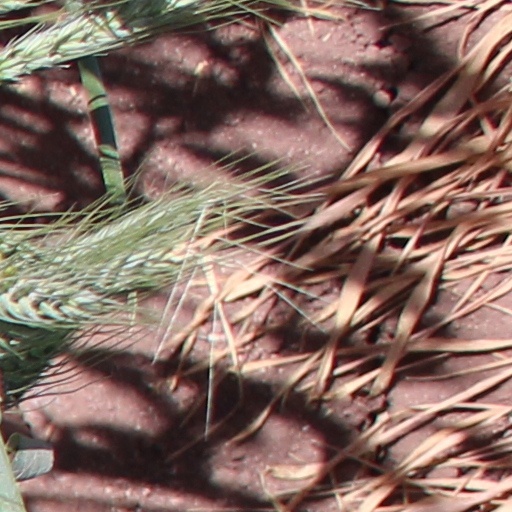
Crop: wheat